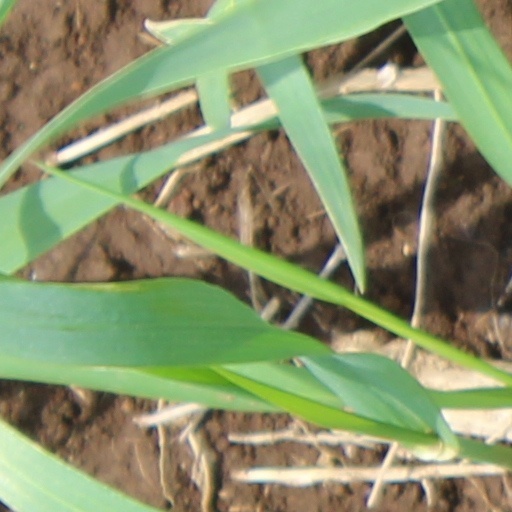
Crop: wheat